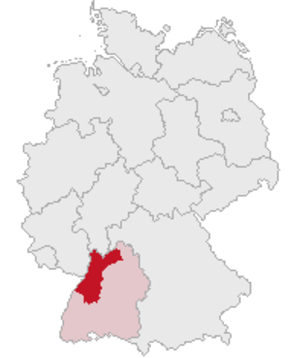
Le district de Karlsruhe est l'une des quatre circonscriptions allemandes du land du Bade-Wurtemberg. Son chef-lieu est Karlsruhe. Fondé en 1952 sous le nom district de Bade du Nord le district fut renommé comme Karlsruhe avec un regroupement territorial en 1973.